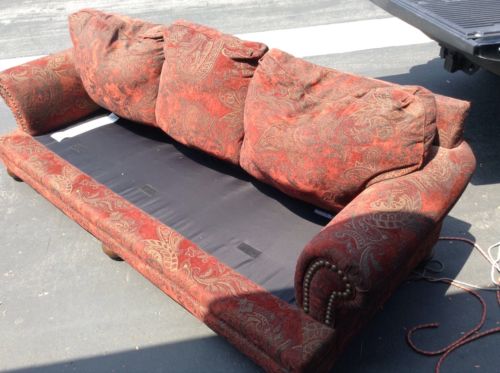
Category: sofa